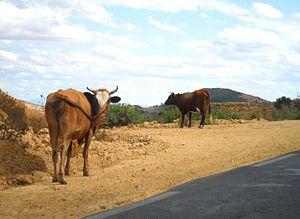
L'Élevage bovin en Algérie résulte d'une tradition ancienne, probablement depuis les Romains et de l'influence de l'élevage français.
L'agriculture est un facteur important de l'économie de l'Algérie. Elle génère elle même, sans les industries agroalimentaires, près de 12,3% du produit intérieur brut en 2017, mais avec des variations importantes selon les années en fonction des conditions climatiques. Le secteur agricole emploie 10,4 % de la population active en 2017 avec 1,14 millions de travailleurs.